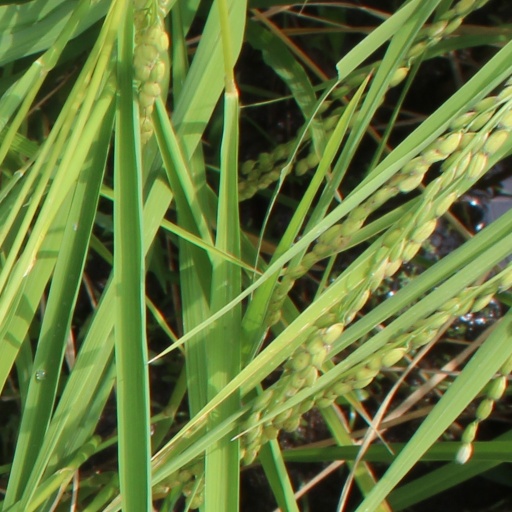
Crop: rice